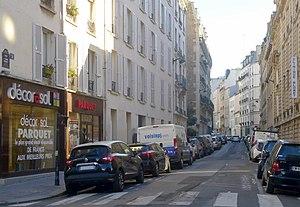
Rue de l'Abbé-Groult - Paris XV
La rue de l’Abbé-Groult est une rue du 15ᵉ arrondissement de Paris.